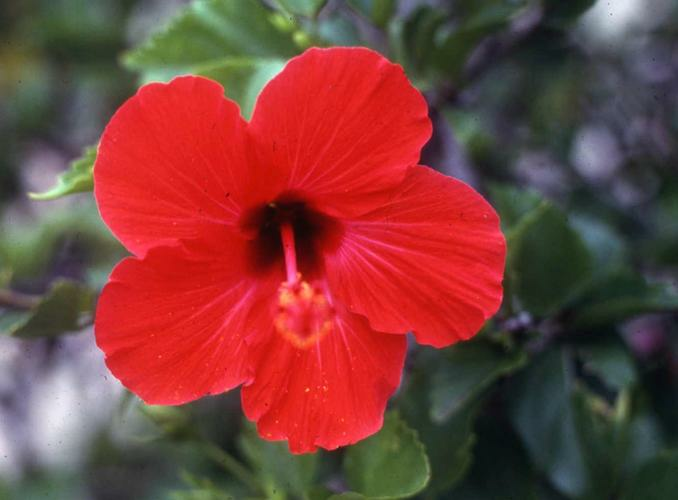
Flower: hibiscus